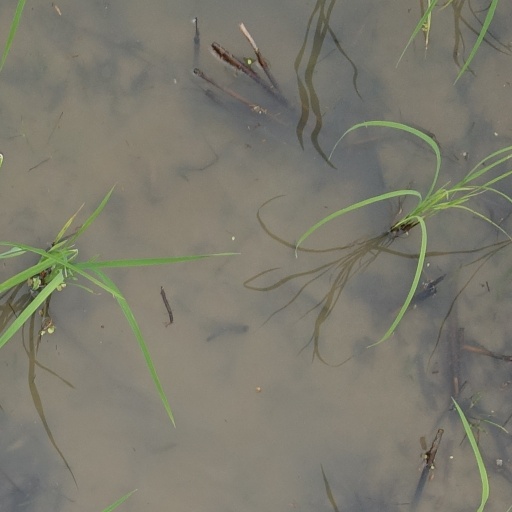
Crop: rice